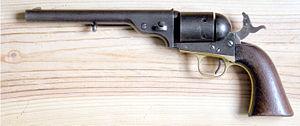
Le Colt Model 1871-72 Open Top Revolver, est un revolver avec une platine à simple action et un barillet de 6 cartouches. De calibre .44 Henry, à percussion annulaire, il était fabriqué dans l'usine Colt à Hartford. il fut produit à 7 000 exemplaires.